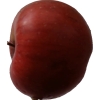
Label: Apple 17